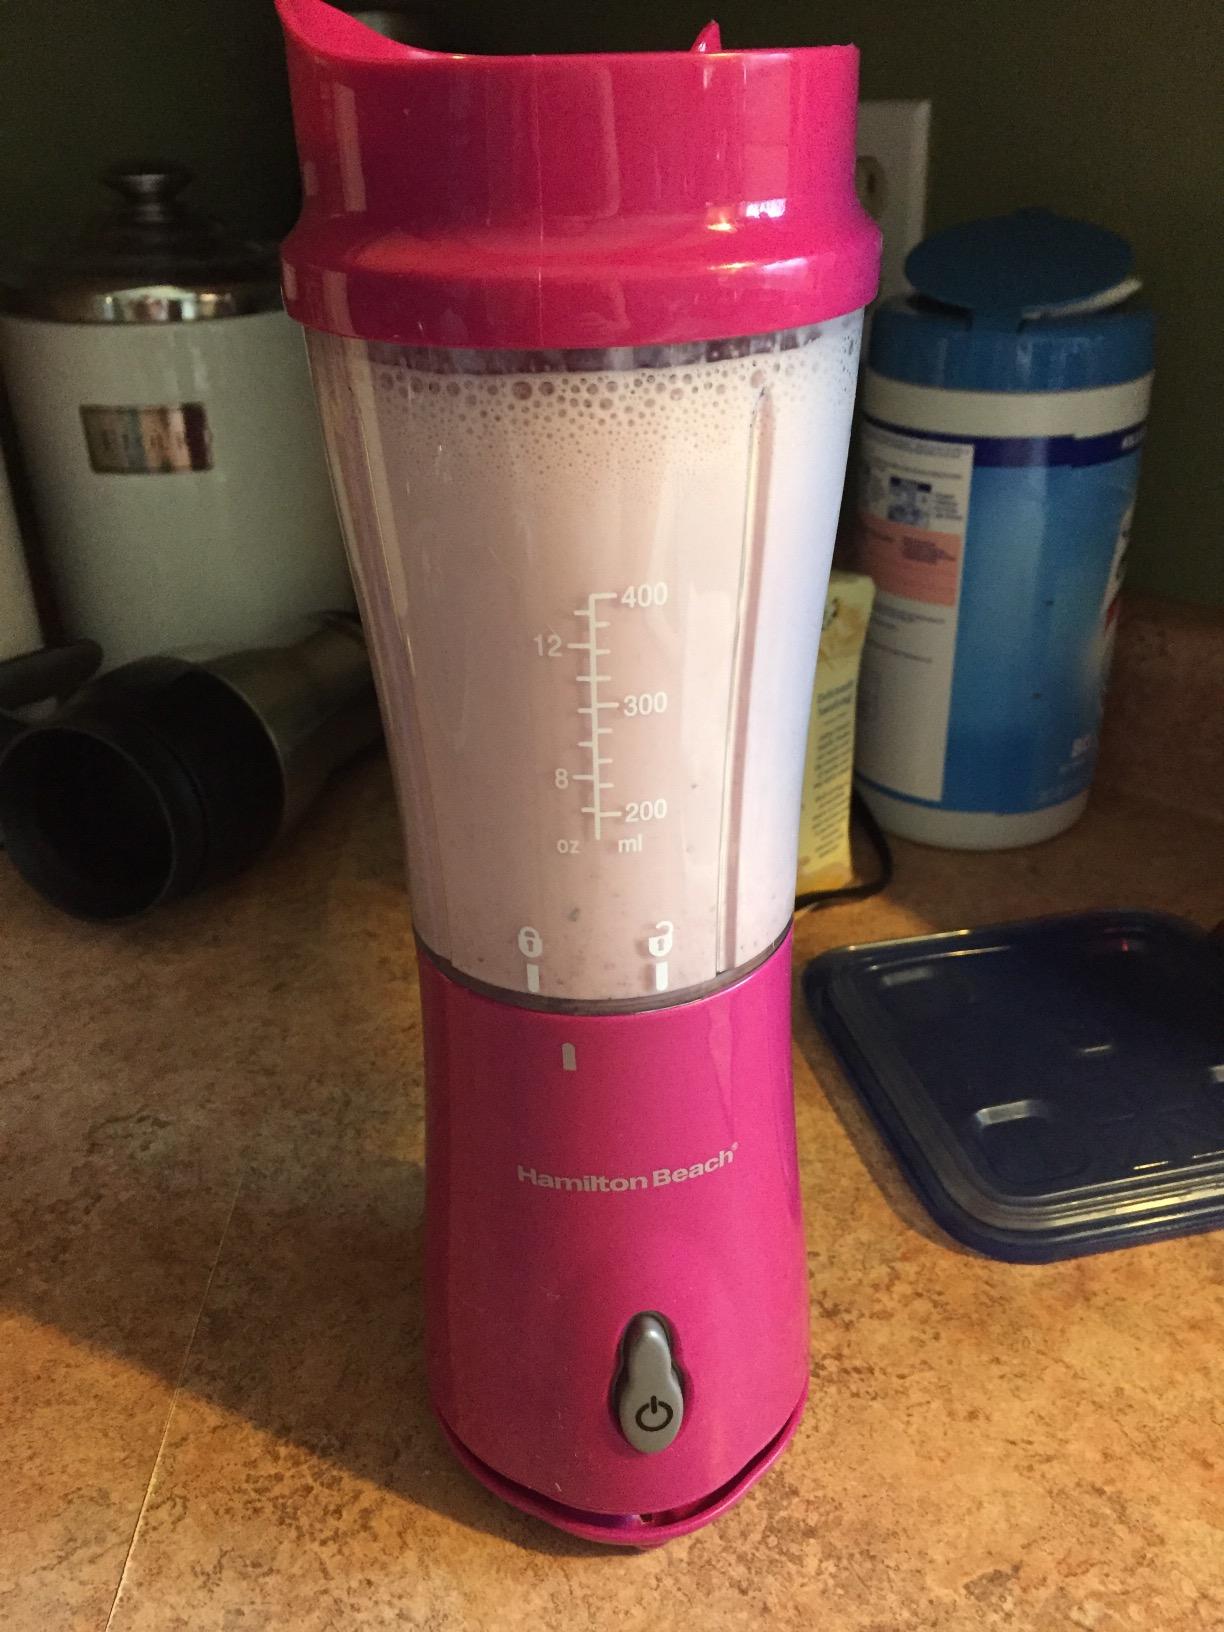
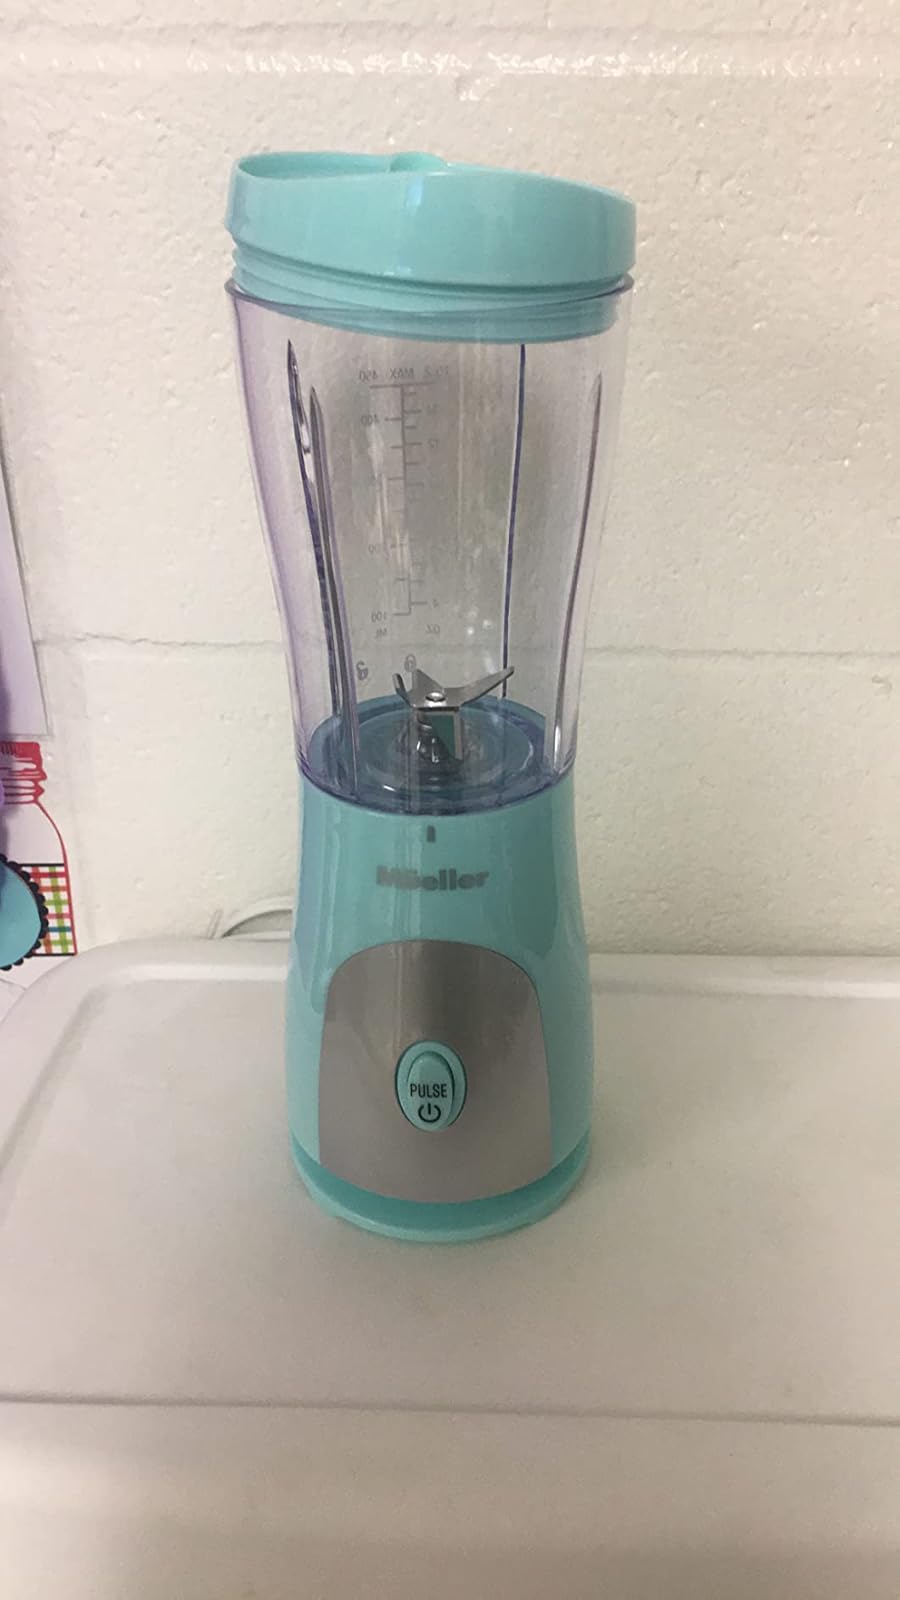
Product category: items_blender
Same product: no